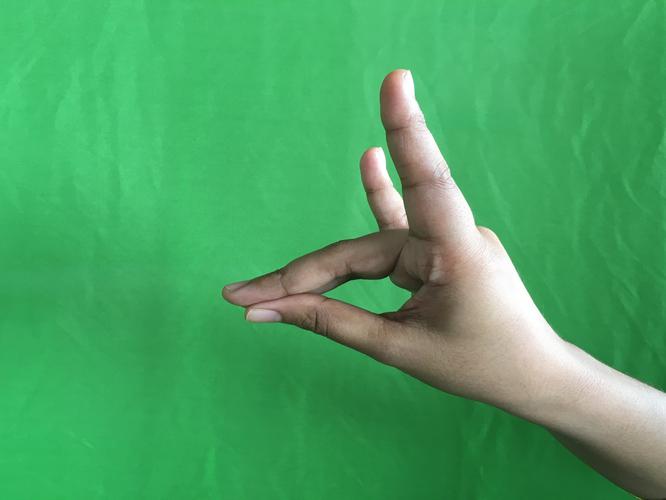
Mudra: Simhamukham
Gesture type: single_hand